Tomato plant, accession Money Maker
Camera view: horizontal (90 deg, fisheye); turntable rotation: 180 degrees
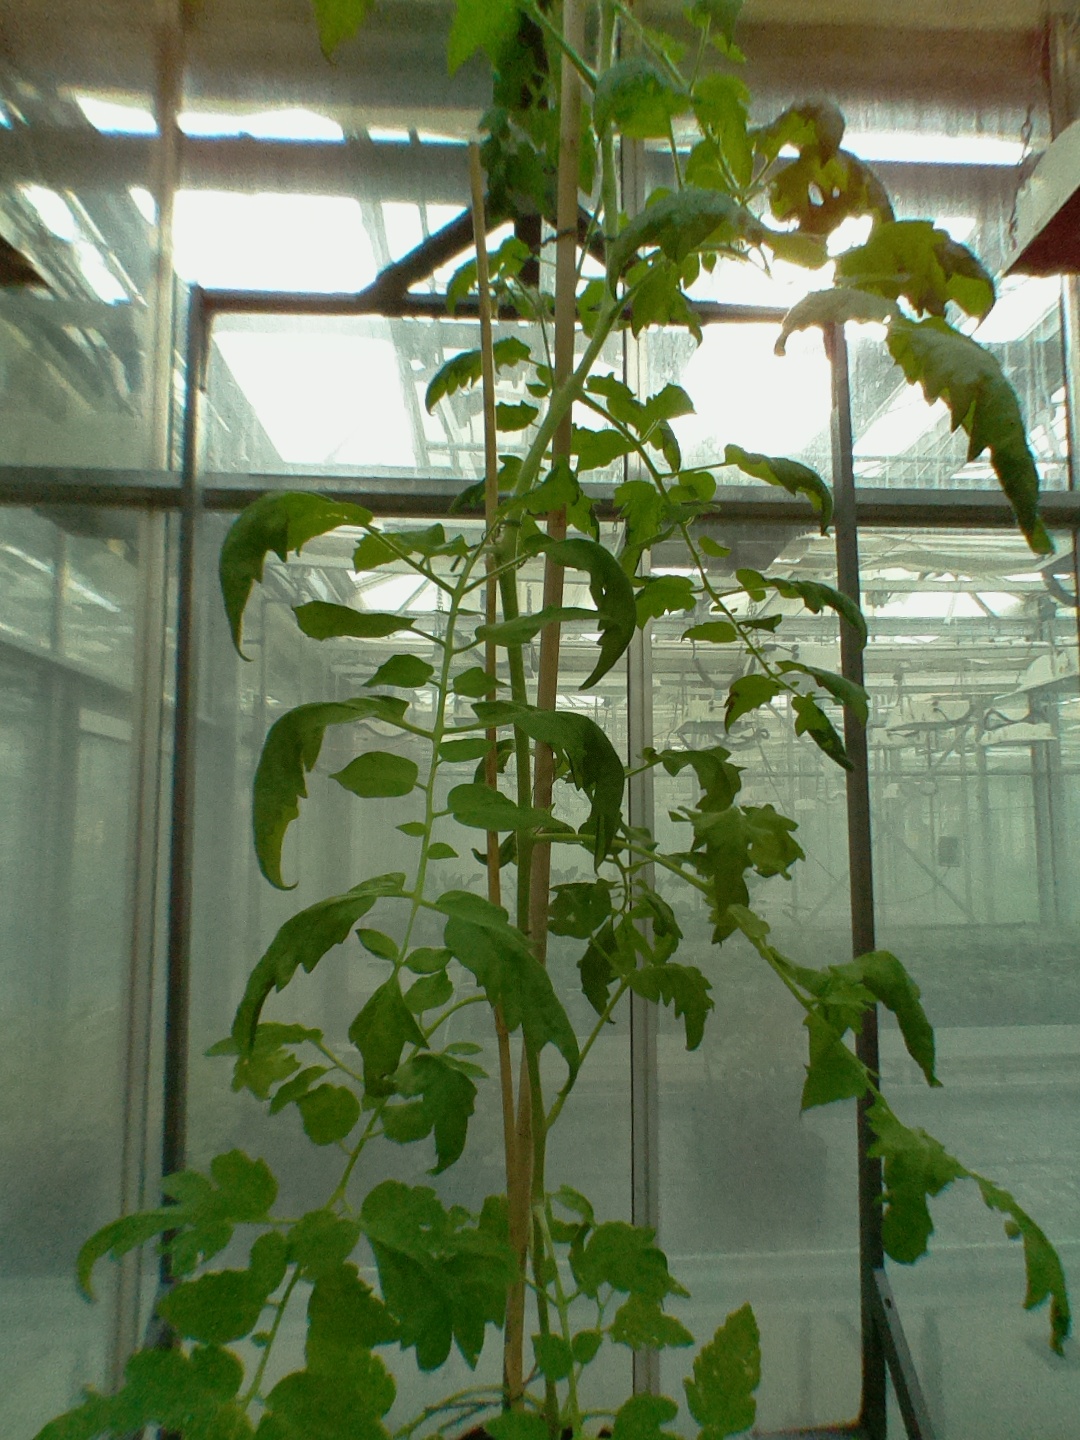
BBCH growth stage 70: Fruits at the main stem or branches visibles